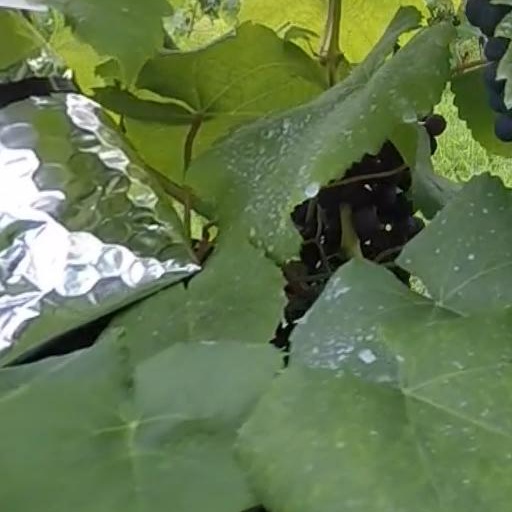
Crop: grape